Russo-Swedish War (1495–1497)

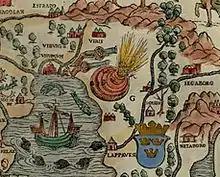
The 1495 Vyborg Bang, as depicted by Olaus Magnus on the Carta marina

The Russo-Swedish War of 1495–1497, known in Sweden as the Stures' Russian War and in Russia as the First Swedish War, was a border war between the Grand Principality of Moscow and the Kingdom of Sweden. Although the war was relatively short, and did not lead to any territorial changes, it has significance as the first war between Sweden and Moscow. Sweden earlier fought wars against the Novgorod Republic, before Novgorod was formally annexed to Moscow in 1478 – an event that led to the emergence of a unified Russian state.